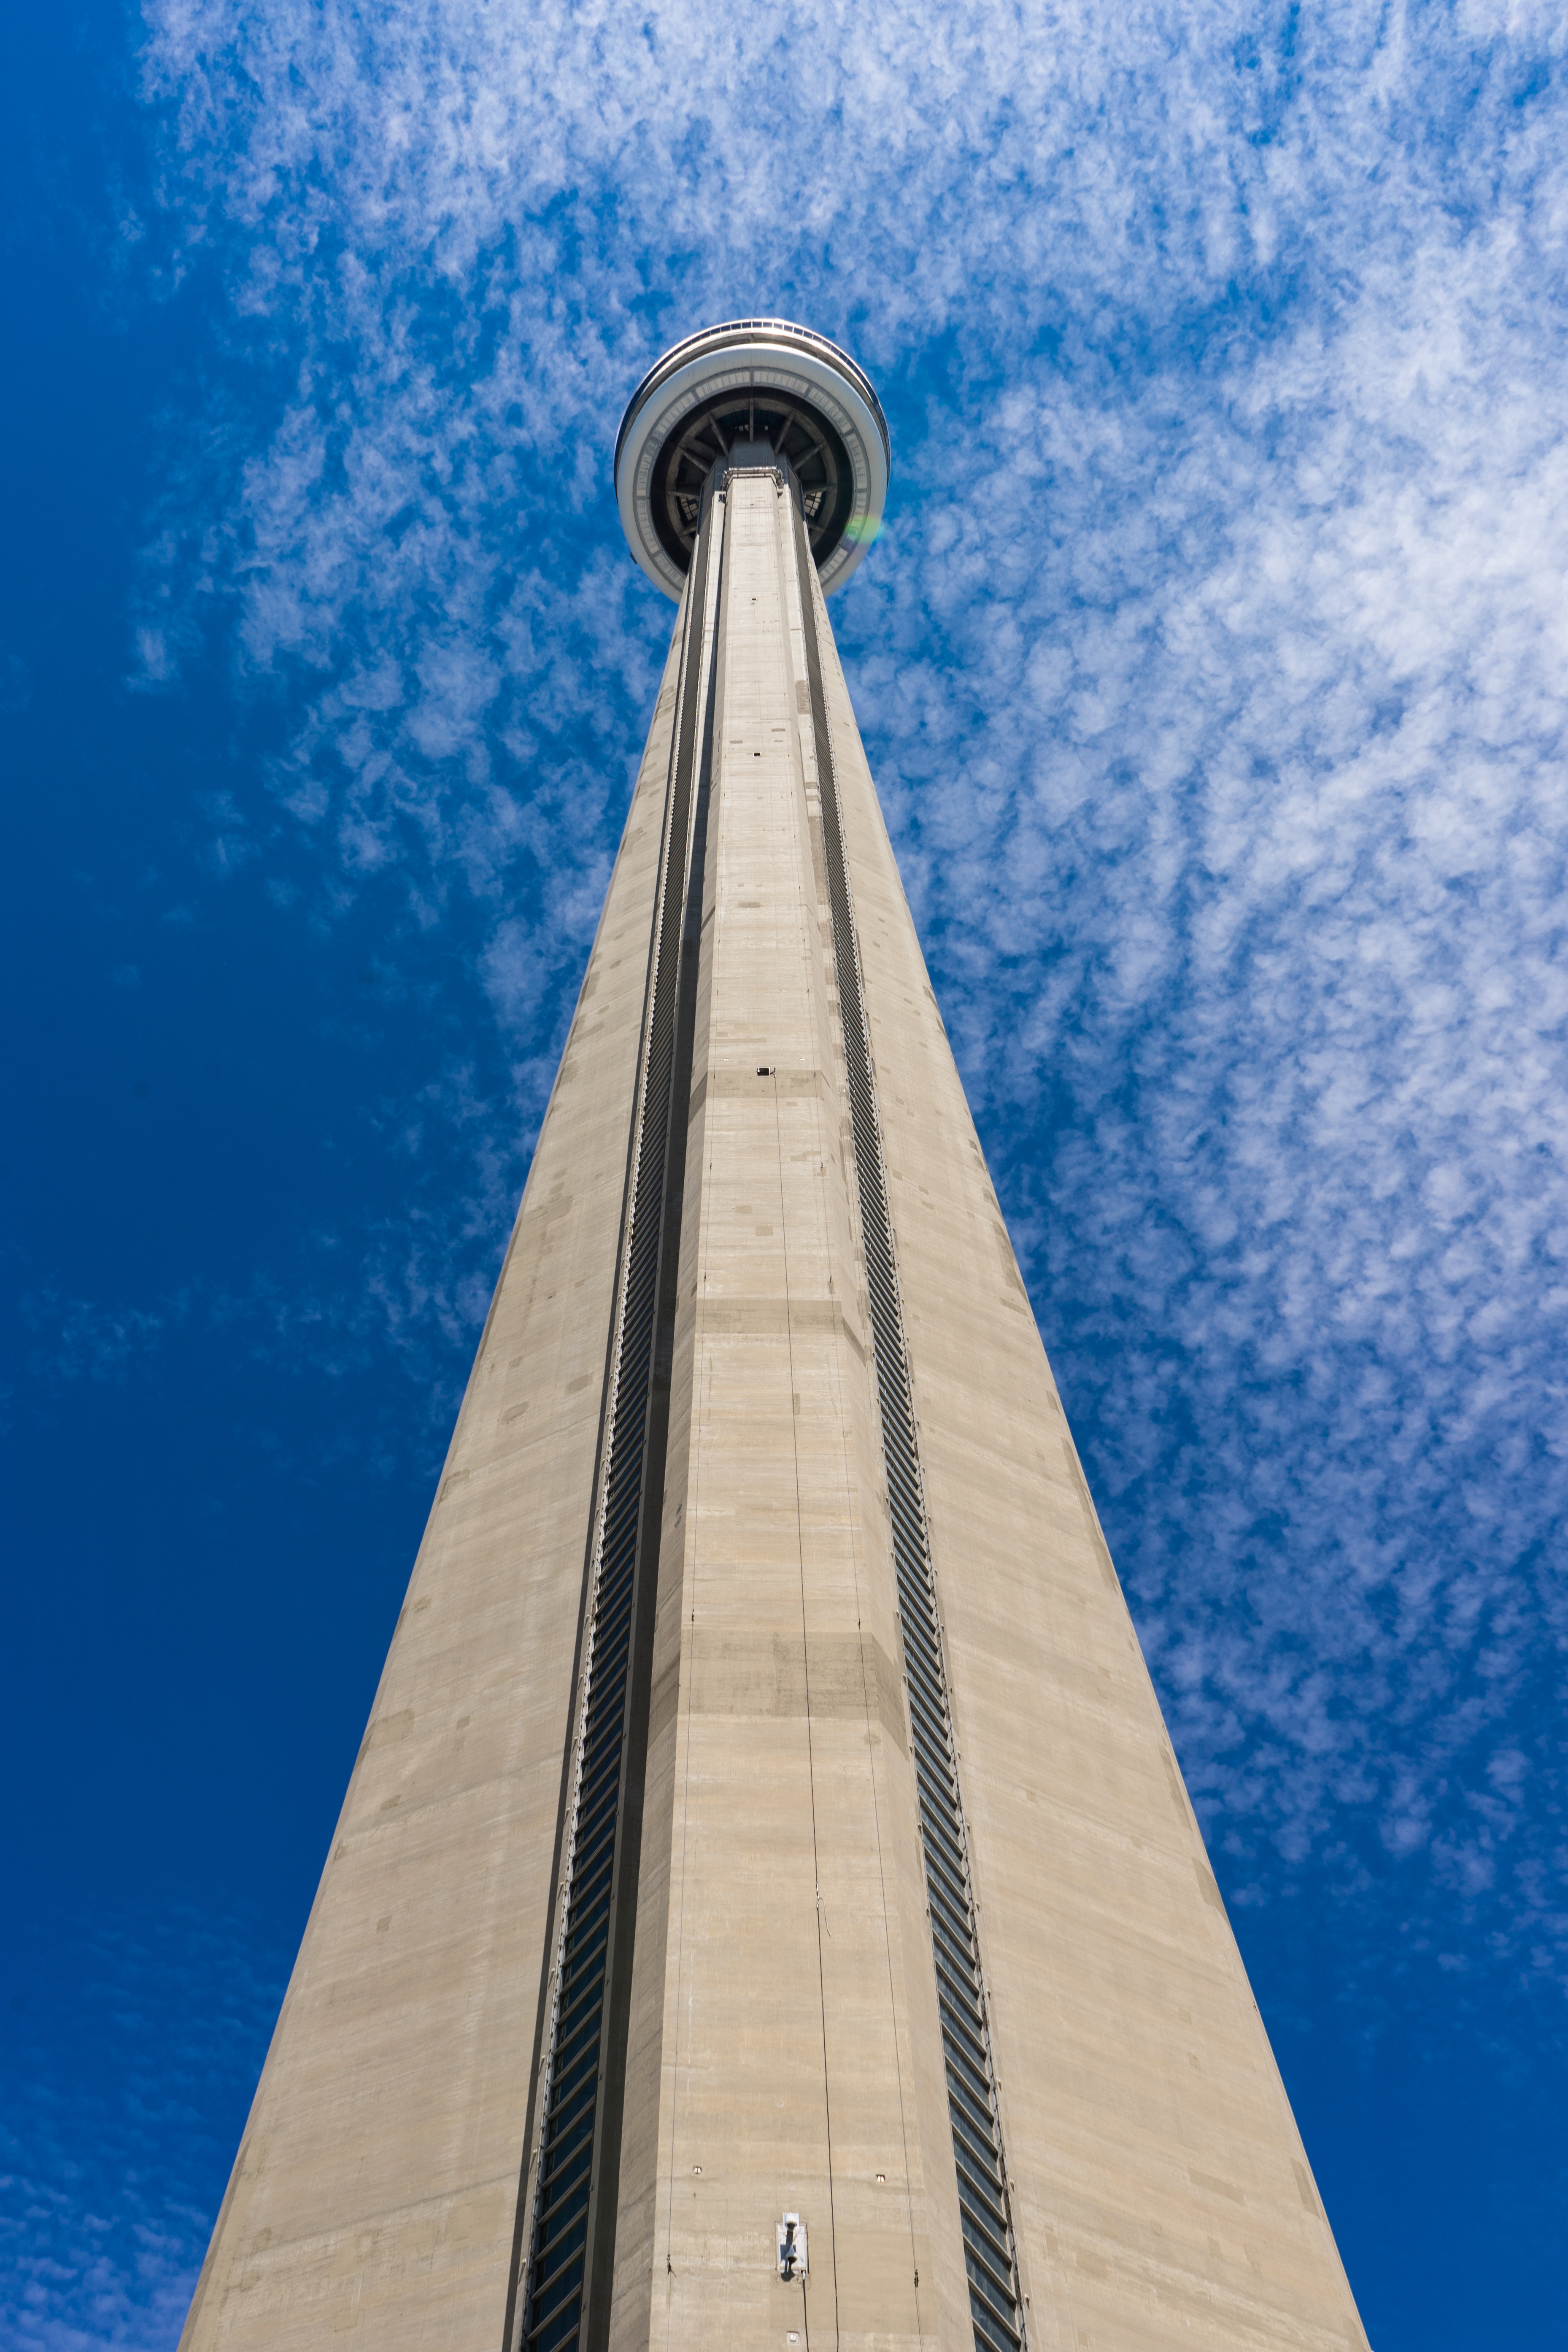
sky, skyscraper, line, reflection, tower, mast, landmark, blue, steeple, shape